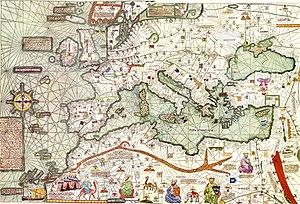
Atlas catalan (1375)